List of Major League Baseball career putouts leaders

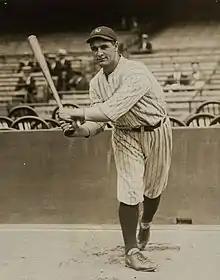
Lou Gehrig held the American League record for 20 years.

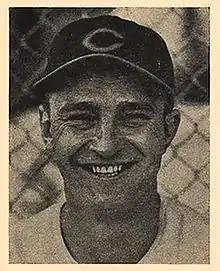
Frank McCormick was one of four players who led the major leagues in putouts five times.

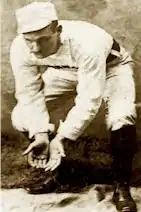
Bid McPhee, the all-time leader in career putouts by a second baseman

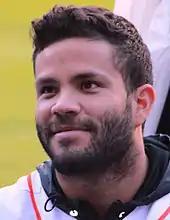
Jose Altuve, the active leader in putouts as a second baseman and 97h all-time.

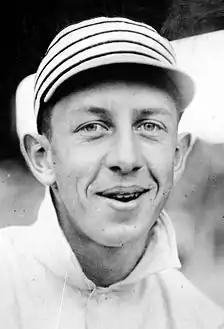
Eddie Collins holds the American League career record.

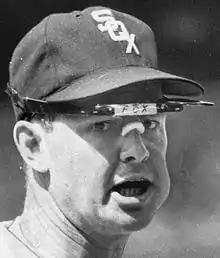
Nellie Fox led the American League in putouts a record ten consecutive seasons.

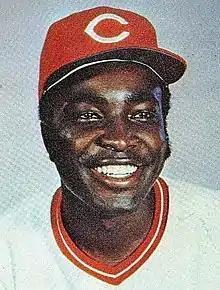
Joe Morgan holds the National League career record.

In baseball and softball, the second baseman is a fielding position in the infield, commonly stationed between second and first base. The second baseman often possesses quick hands and feet, needs the ability to get rid of the ball quickly, and must be able to make the pivot on a double play. In addition, second basemen are almost always right-handed. Only four left-handed throwing players have appeared as second basemen in the major leagues since 1950; one of the four, Gonzalo Márquez, was listed as the second baseman in the starting lineup for two games in 1973, batting in the first inning, but was replaced before his team took the field on defense, and none of the other three players lasted even a complete inning at the position. In the numbering system used to record defensive plays, the second baseman is assigned the number 4.